Argenta Branch Library

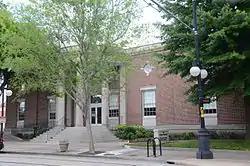

The Argenta Branch Library is a branch of the North Little Rock Public Library System in North Little Rock, Arkansas, United States. The building is a brick Georgian Revival constructed in 1931 to a design by Arkansas architect Charles L. Thompson. It was used as a post office until 2011, and was opened as a branch library in 2014.